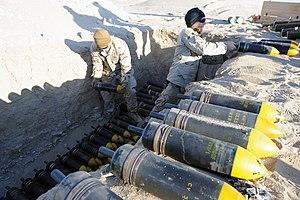
L'obus à tête d'écrasement, désigné en anglais obus HESH ou HEP, est un obus anti-blindage dont l'ogive à paroi relativement fine contient tout à l'avant une matière inerte et déformable, la fusée est placée à l'arrière du projectile.